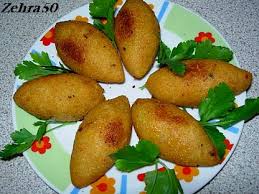
Yemek: icli_kofte